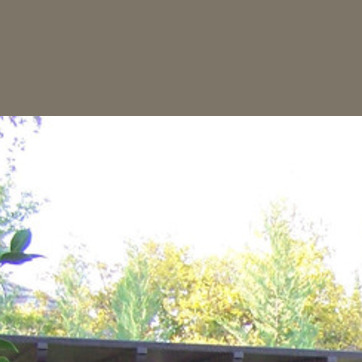
Material: sky